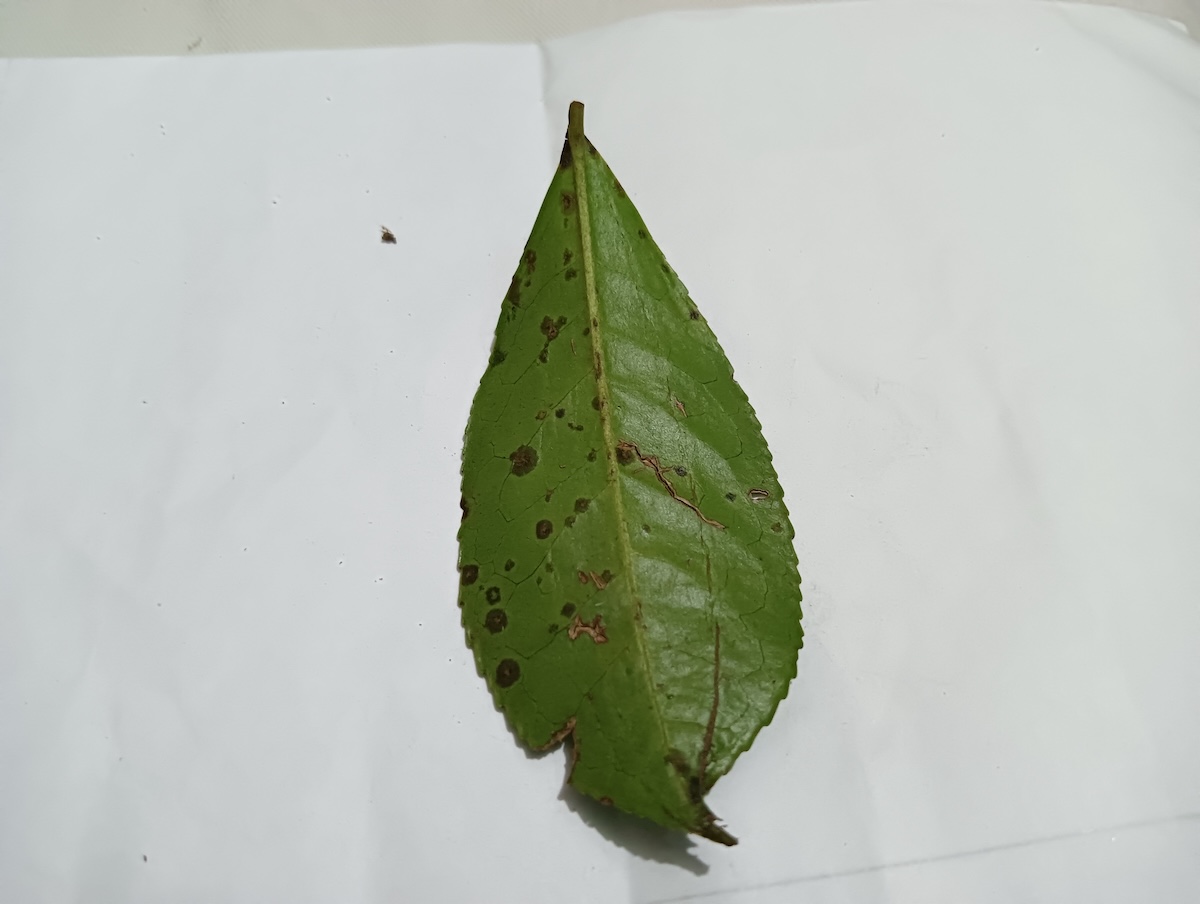
Label: Brown Blight